James Zadroga 9/11 Health and Compensation Act

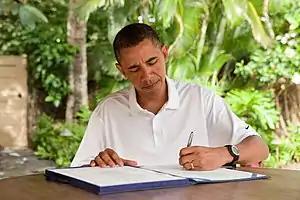
President Obama signing the James Zadroga 9/11 Health and Compensation Act of 2010 into law, January 2, 2011, at Plantation Estate in Hawaii

On December 19, 2010, New York Senators Chuck Schumer and Kirsten Gillibrand introduced a $6.2 billion version of the bill paid for in part by closing a corporate tax loophole and in part by a 2% excise tax on foreign goods that did not include countries with international procurement agreements with the U.S. On December 22, 2010, Congress approved the final bill, which allocated $4.2 billion towards the program, and President Barack Obama signed the Zadroga Act into law on January 2, 2011. This act created the World Trade Center Health Program, which replaced earlier programs (Medical Monitoring and Treatment Program and the WTC Environmental Health Center program). The World Trade Center Health Program provides treatment services and medical benefits for people who worked in response and recovery operations as well as for survivors of the 9/11 terrorist attacks.